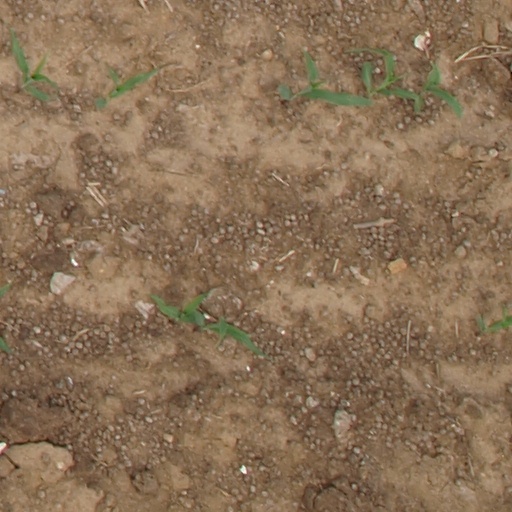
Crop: maize; corn